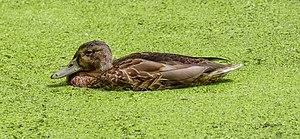
Le Canard colvert, ou Canard mallard au Canada, est une espèce d'oiseaux de l'ordre des Ansériformes, de la famille des Anatidés et de la sous-famille des Anatinés. C'est certainement le plus connu et reconnaissable de tous les canards, du fait de l'existence de races de canards domestiques issues de cette espèce.